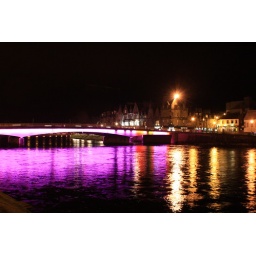
Killing time by the riverside, the aptly named disco (techno) bridge over the river ness.